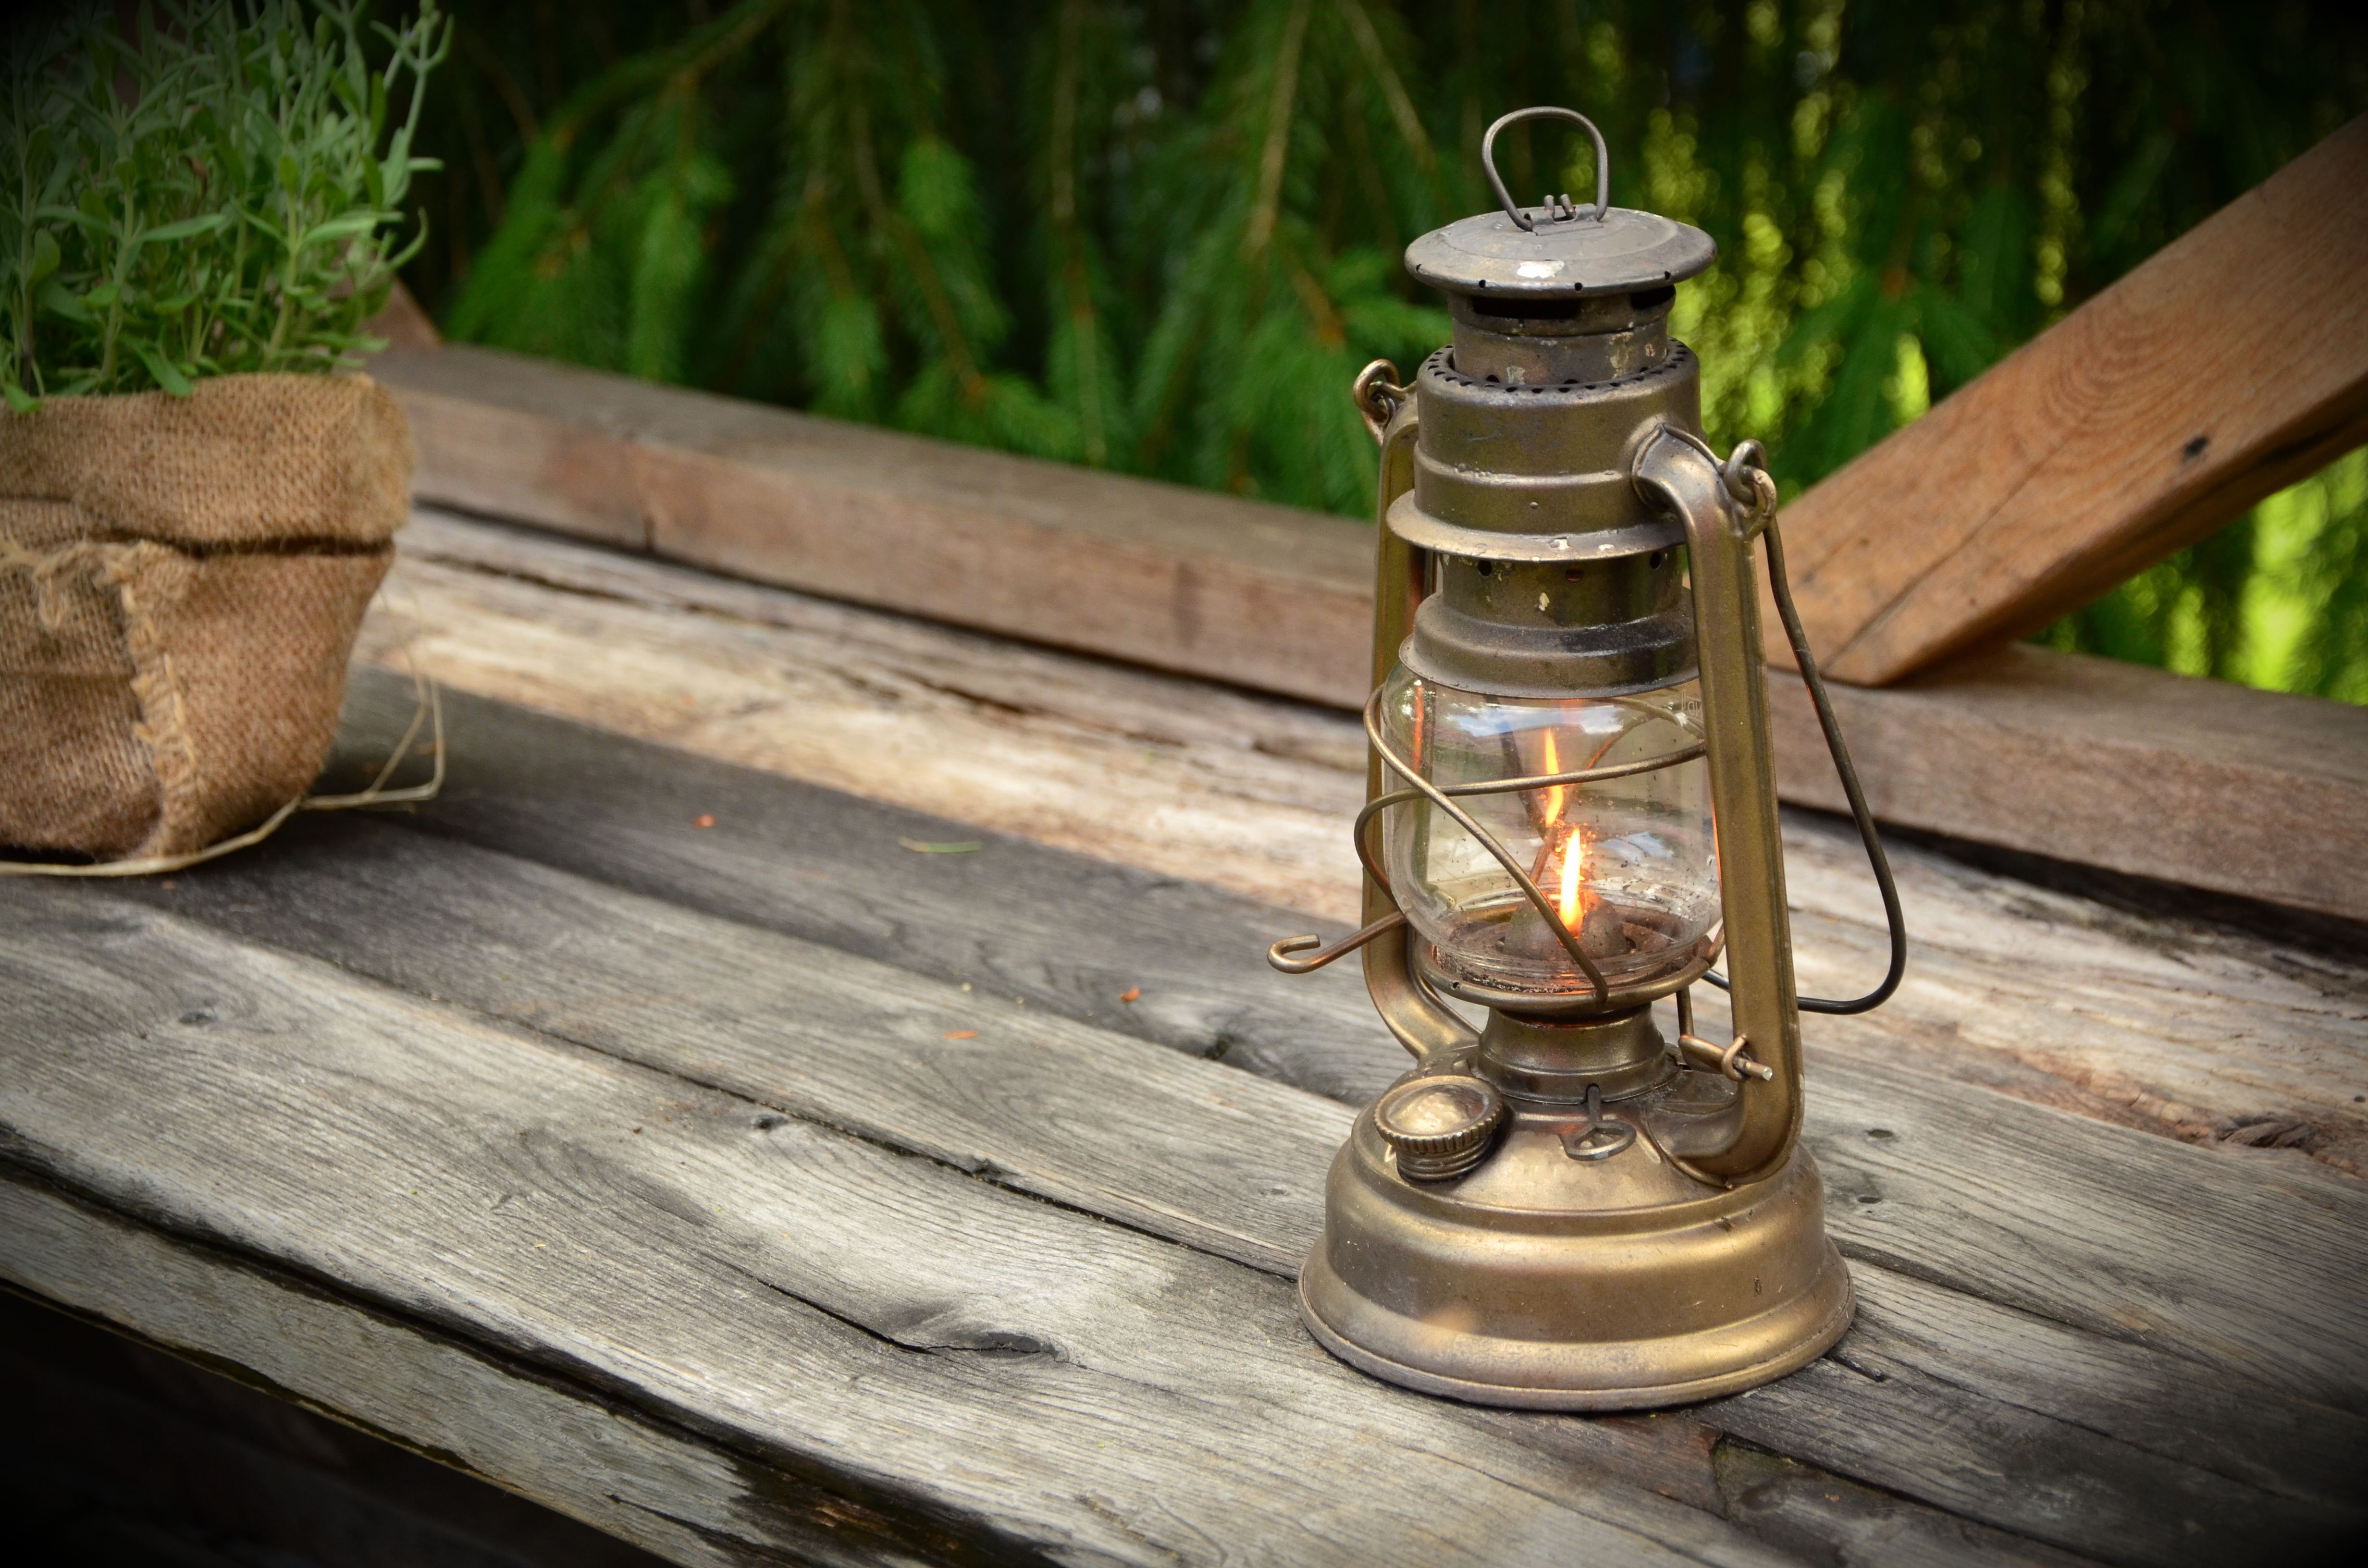
light, wood, decoration, lantern, metal, lamp, garden, lighting, material, wooden structure, out, burner, kerosene lamp, shed light